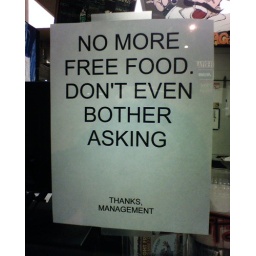
in the window at pizza ragazzi